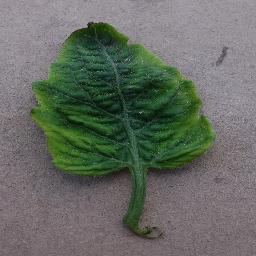
Label: Tomato___Tomato_Yellow_Leaf_Curl_Virus